Pavillon de Flore

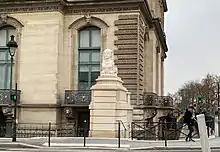
Eastern sphinx in late 2021

In addition to the celebrated "Triumph of Flora" and above it, Jean-Baptiste Carpeaux sculpted the monumental composition crowning the pavilion's southern pediment. It represents "Imperial France bringing light to the world and protecting Science, Agriculture and Industry" and was explicitly inspired by Michelangelo's creations in the Medici Chapel of San Lorenzo, Florence. Carpeaux received the commission for that group in 1863, presented the model in May 1865, and executed the sculpture in stone in 1865–1866.